Maldon, Victoria

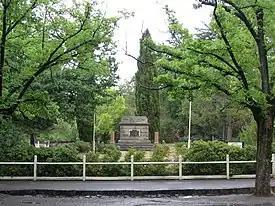
The memorial park at Maldon

The town has an Australian Rules football team competing in the Maryborough Castlemaine District Football League.